Unity Town Hall

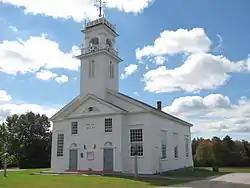

Unity Town Hall is the town hall of Unity, New Hampshire. It is located in the center of Unity, on the 2nd New Hampshire Turnpike just north of its junction with Center Road. Built in 1831 as a Baptist church, it is a well-preserved example of transitional Federal-Greek Revival styling. The building was listed on the National Register of Historic Places in 1985.